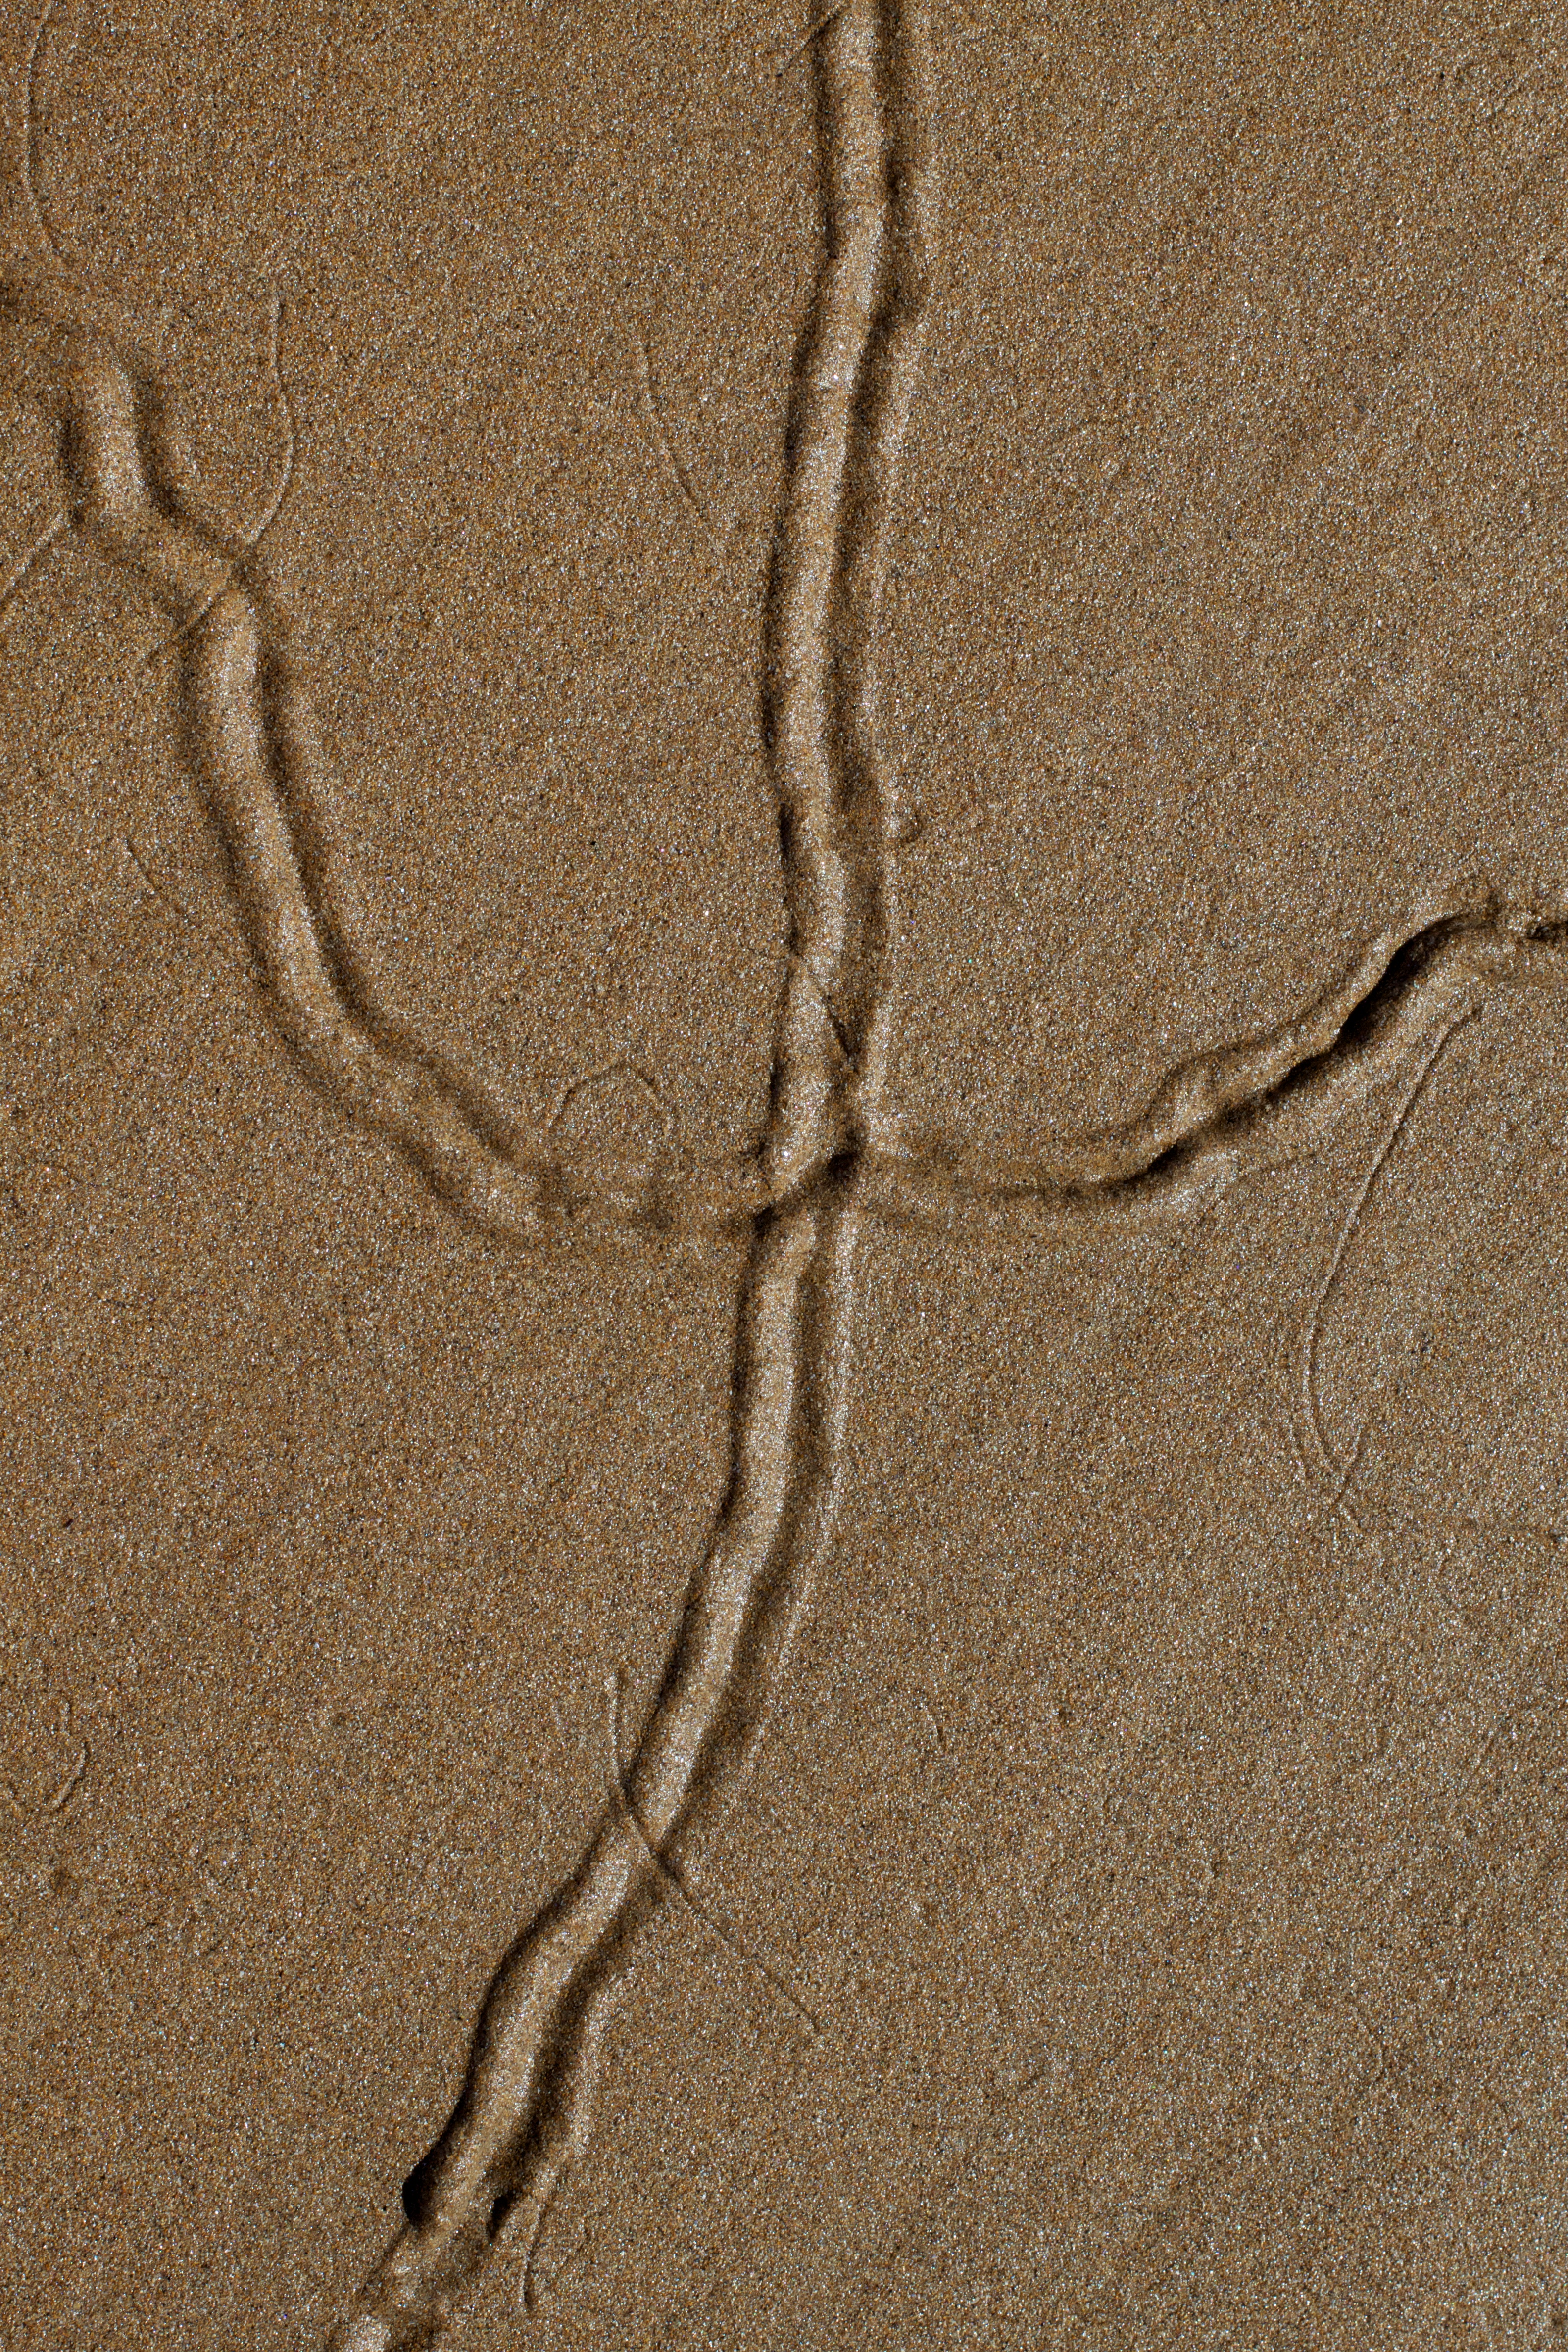
sand, branch, wood, texture, floor, line, soil, material, auodyssey, flooring